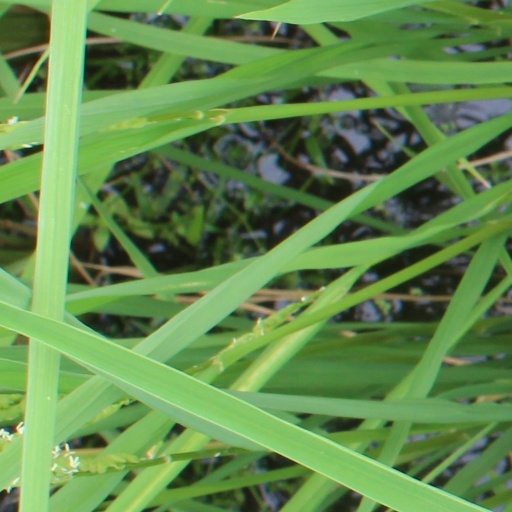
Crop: rice